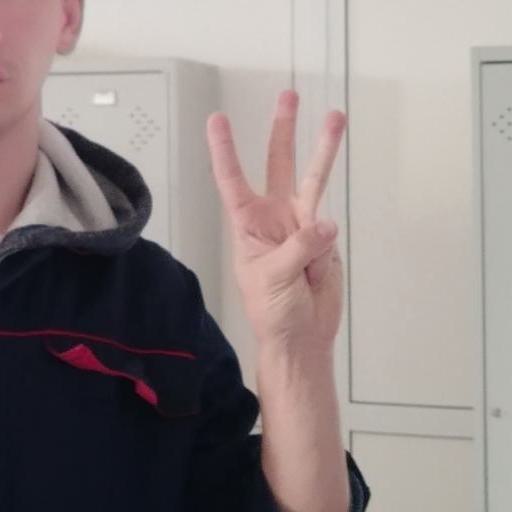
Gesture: three